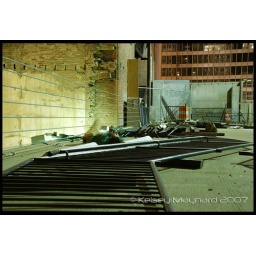
roof top of parking garage on second and madison in Memphisstephanie is hiding on the ground